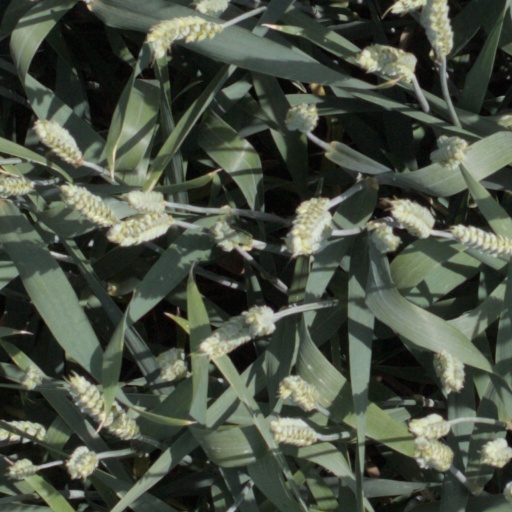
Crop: wheat